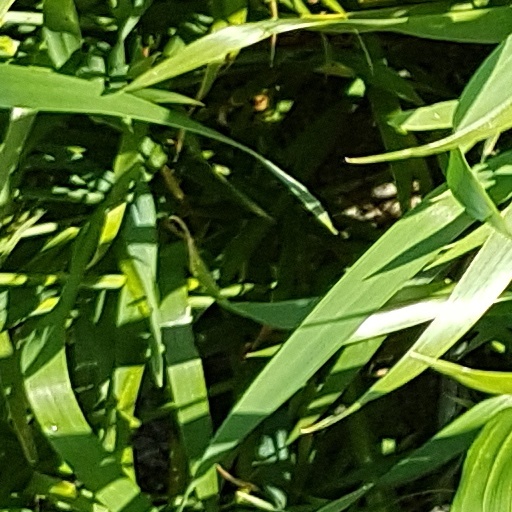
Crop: wheat